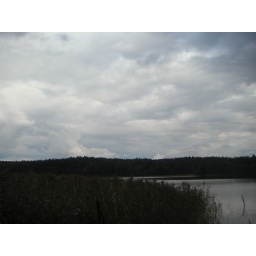
The sky over the lake